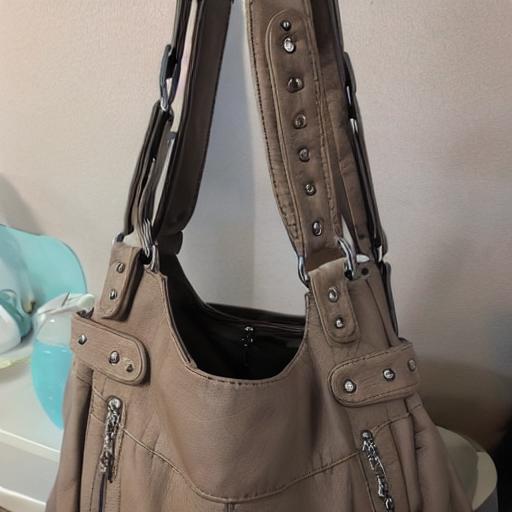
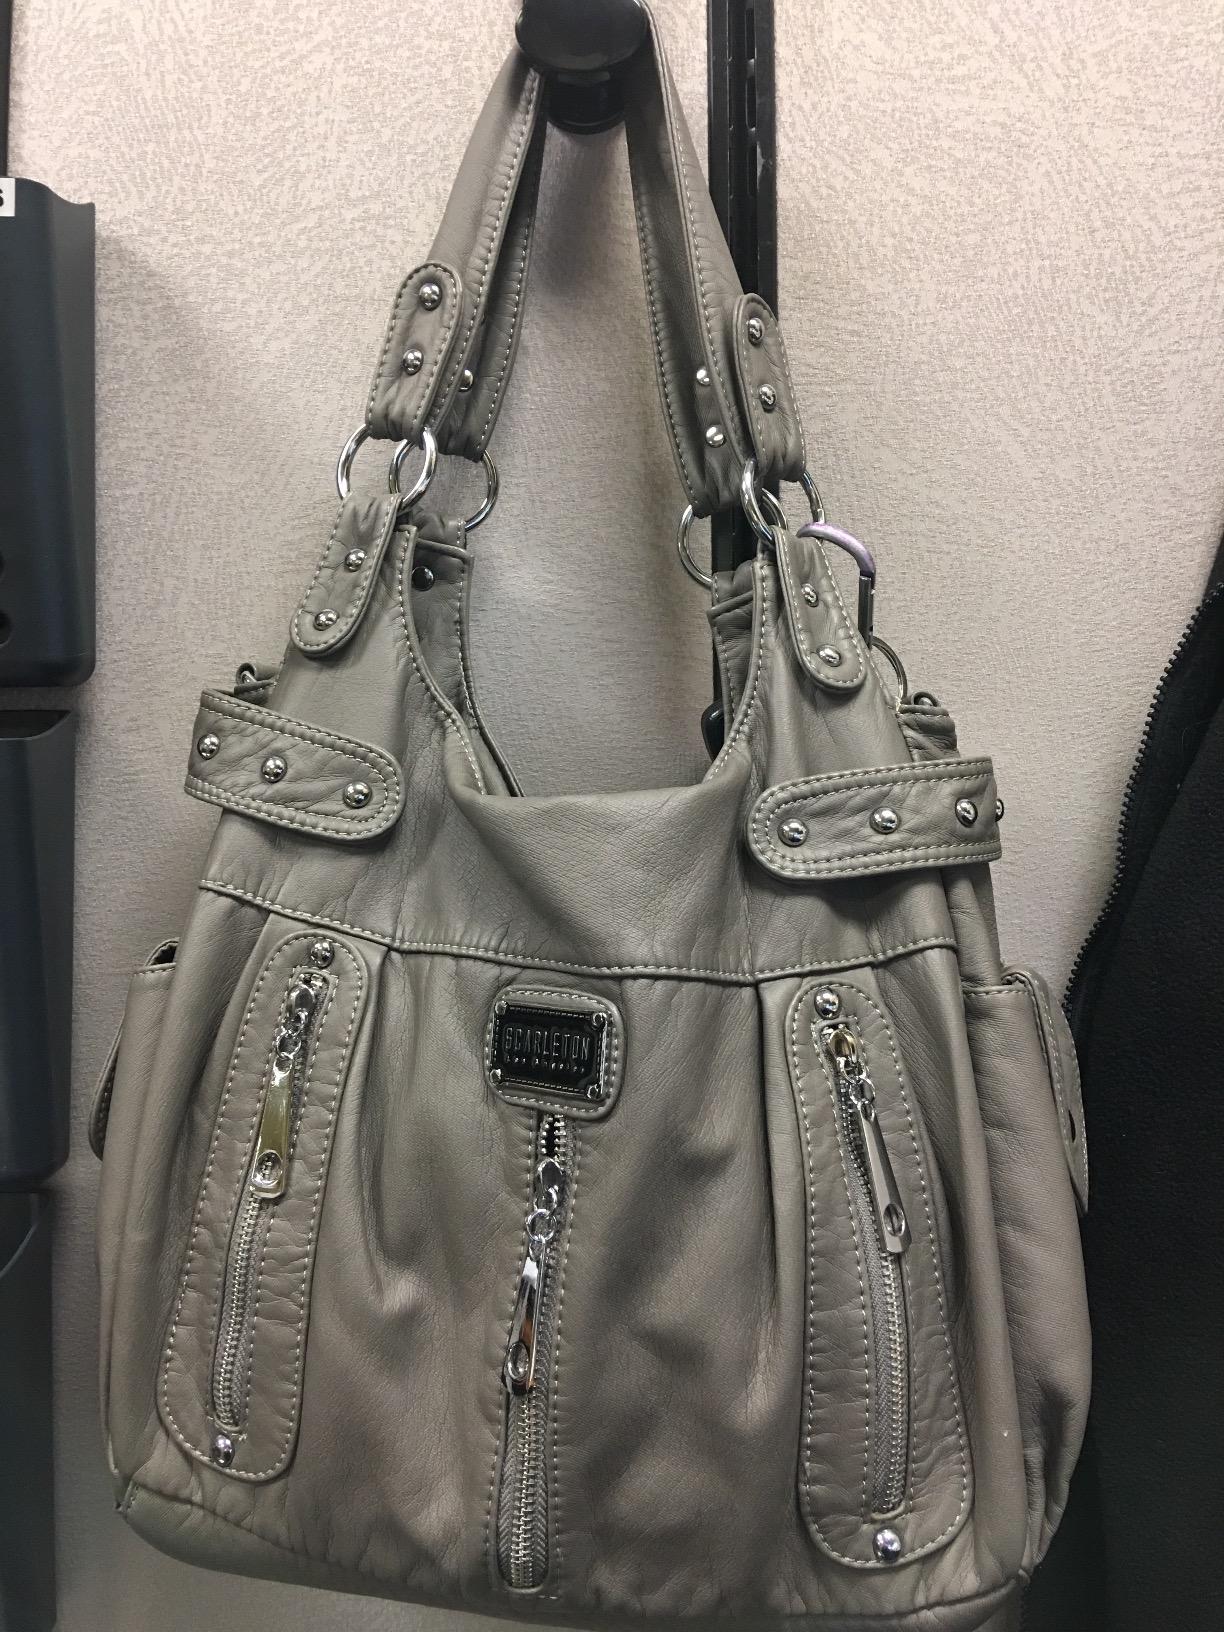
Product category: accessories_handbag
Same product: no